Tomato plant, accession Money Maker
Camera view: vertical (180 deg); turntable rotation: 30 degrees
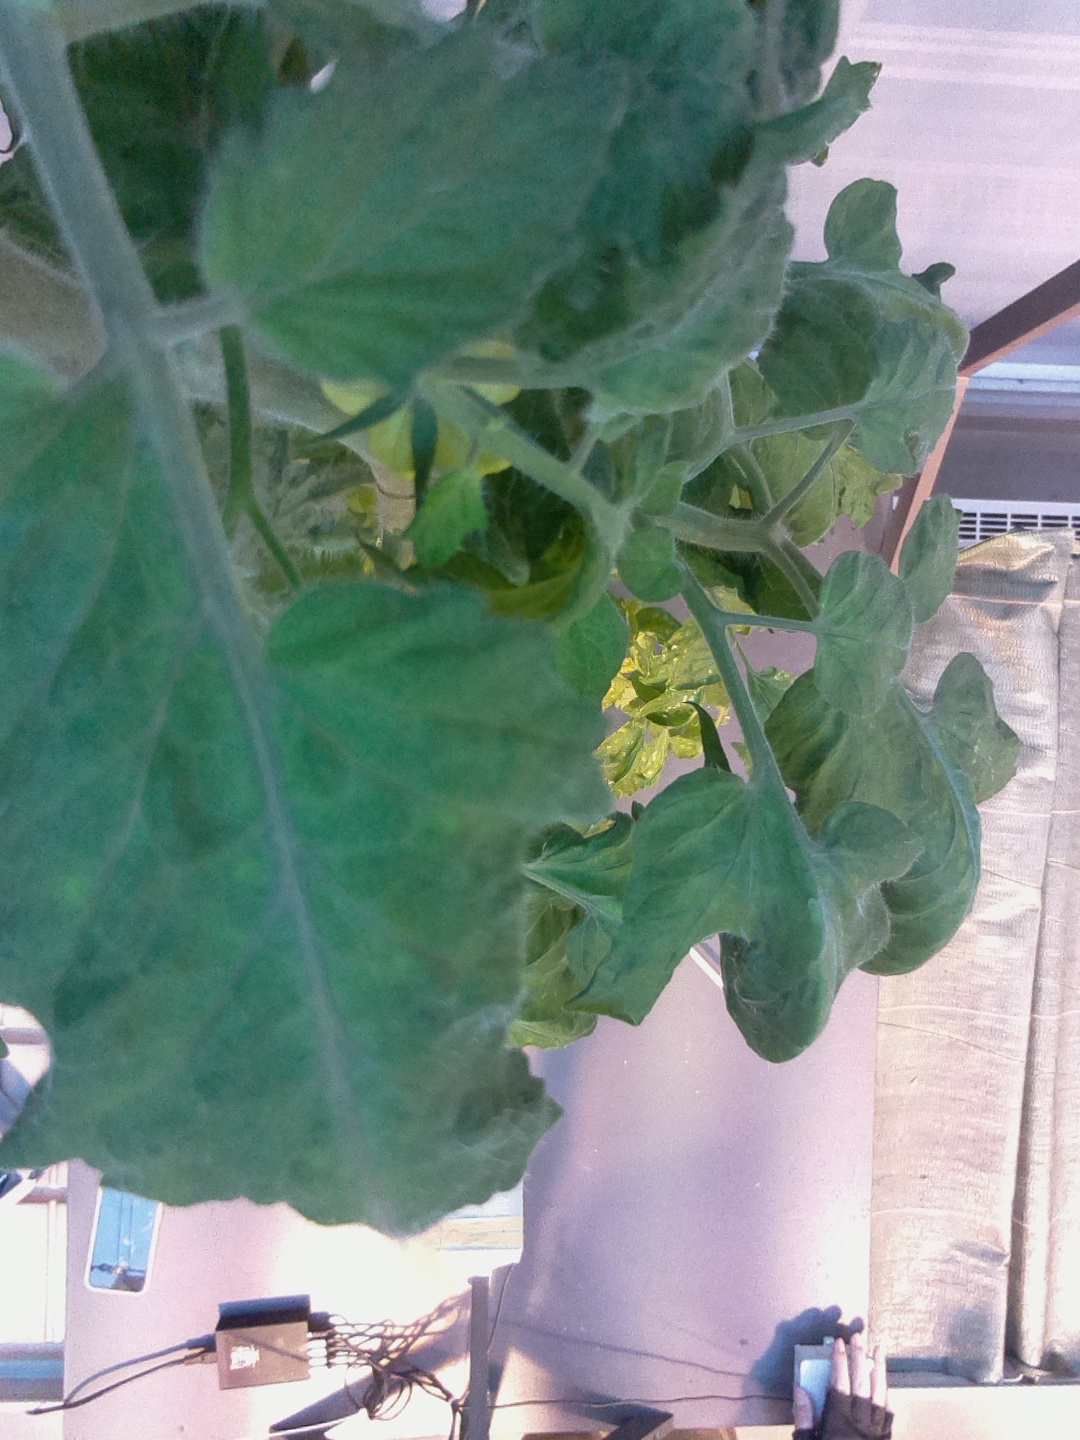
BBCH growth stage 67: Full flowering, 70%-80% of flowers open, more petals falling